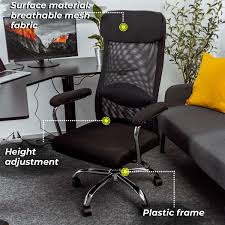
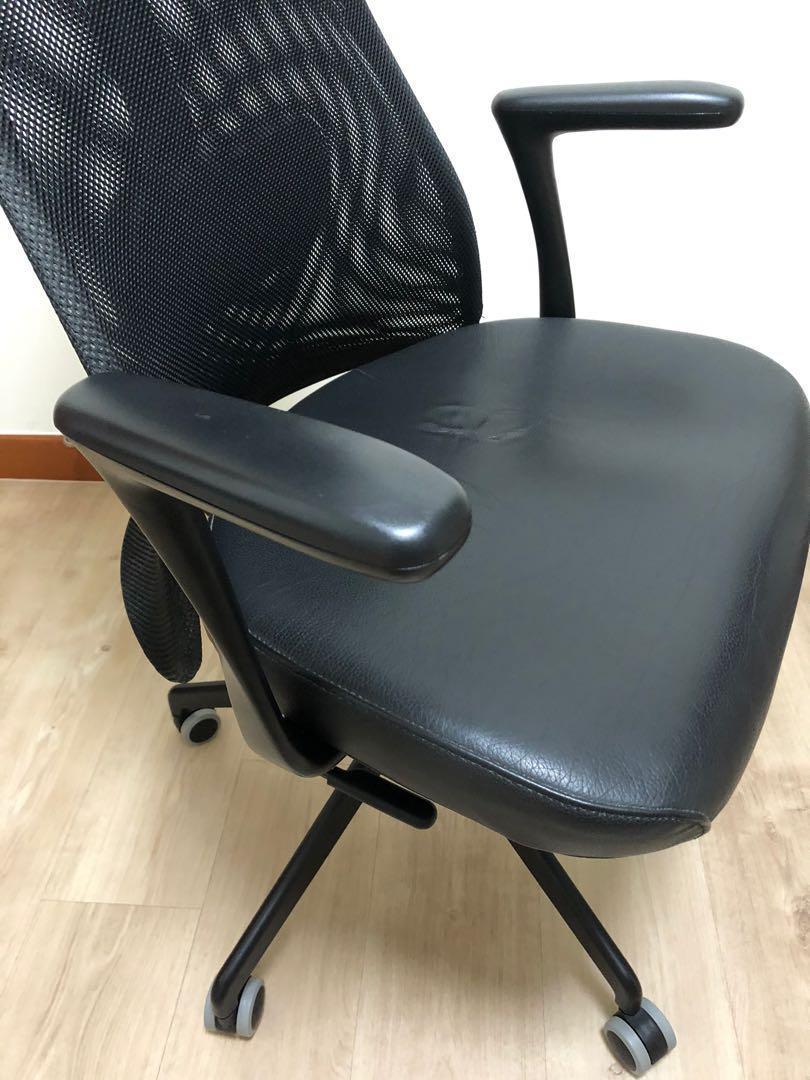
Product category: items_chair
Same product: no